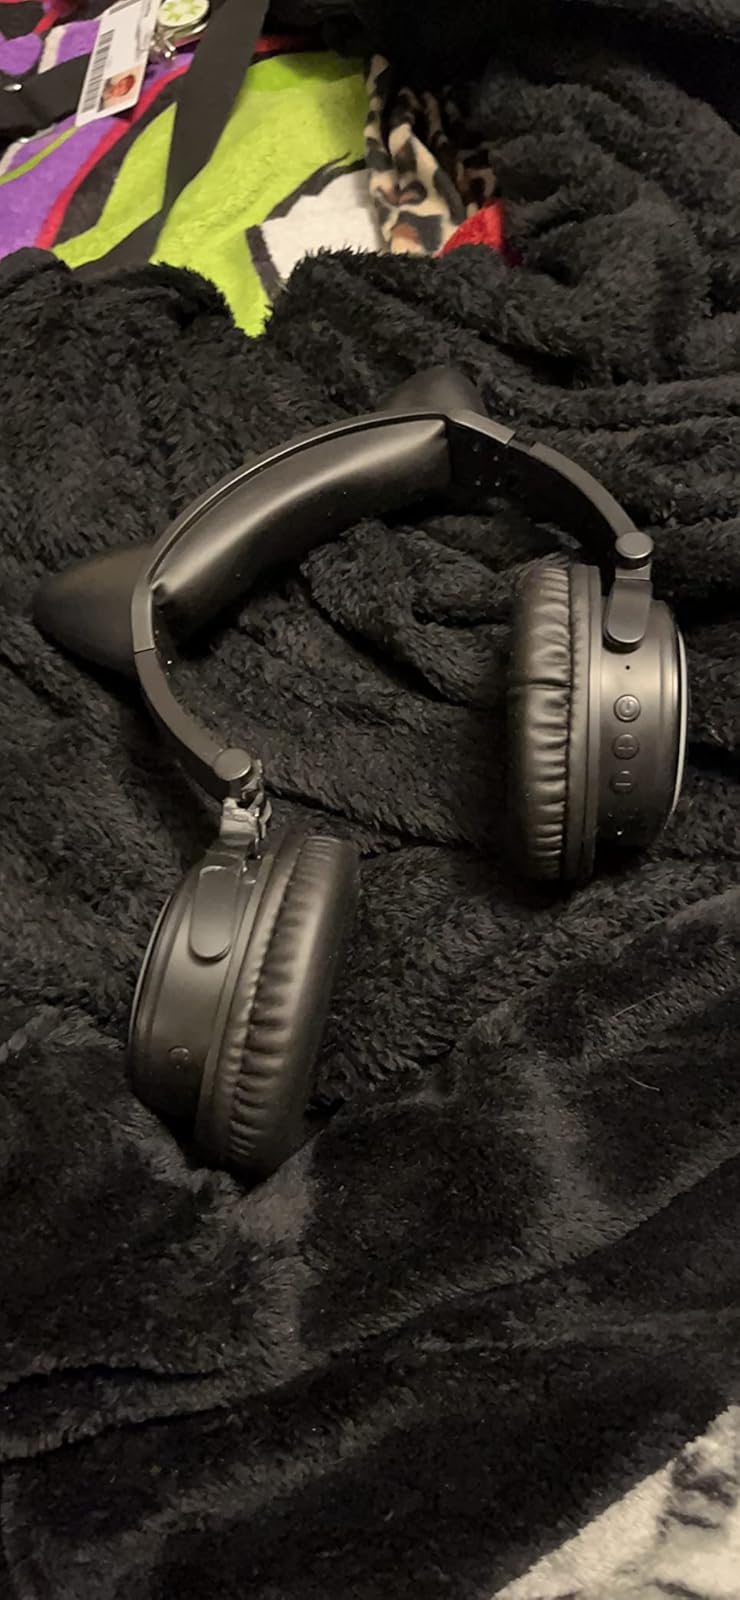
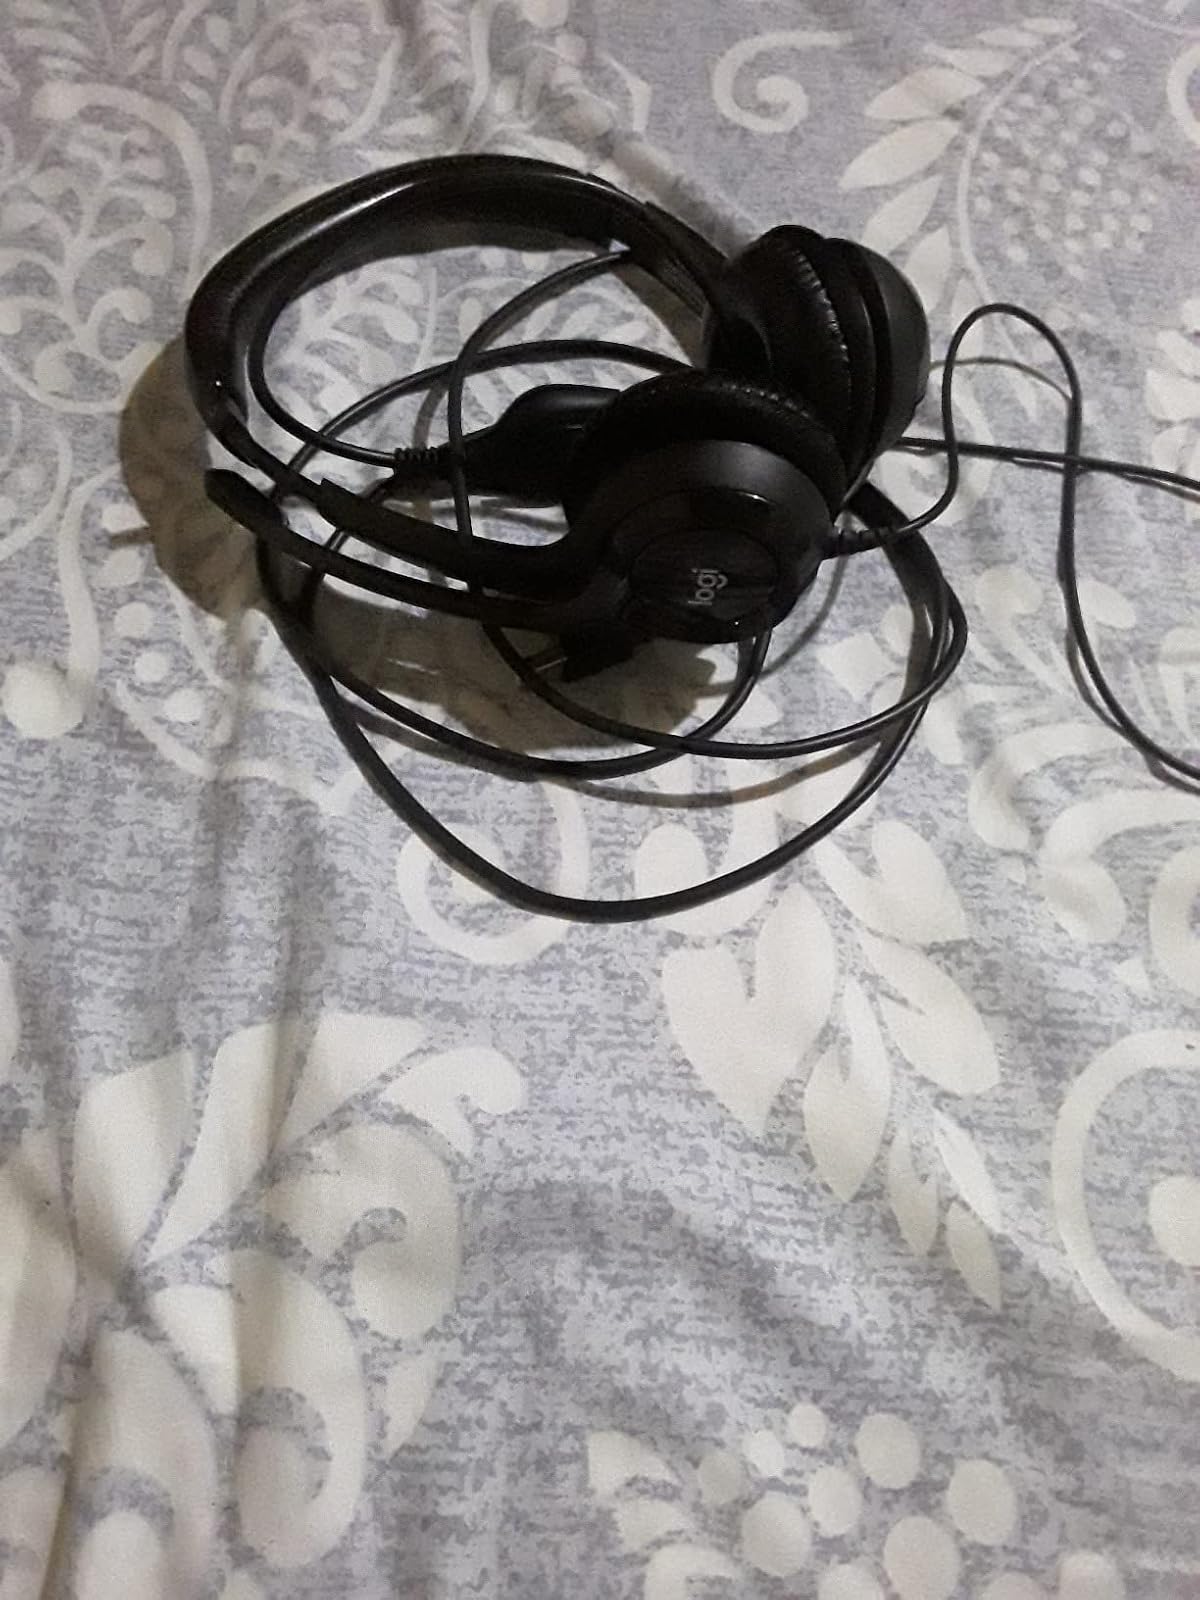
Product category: headphones
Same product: no